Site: brandenburg
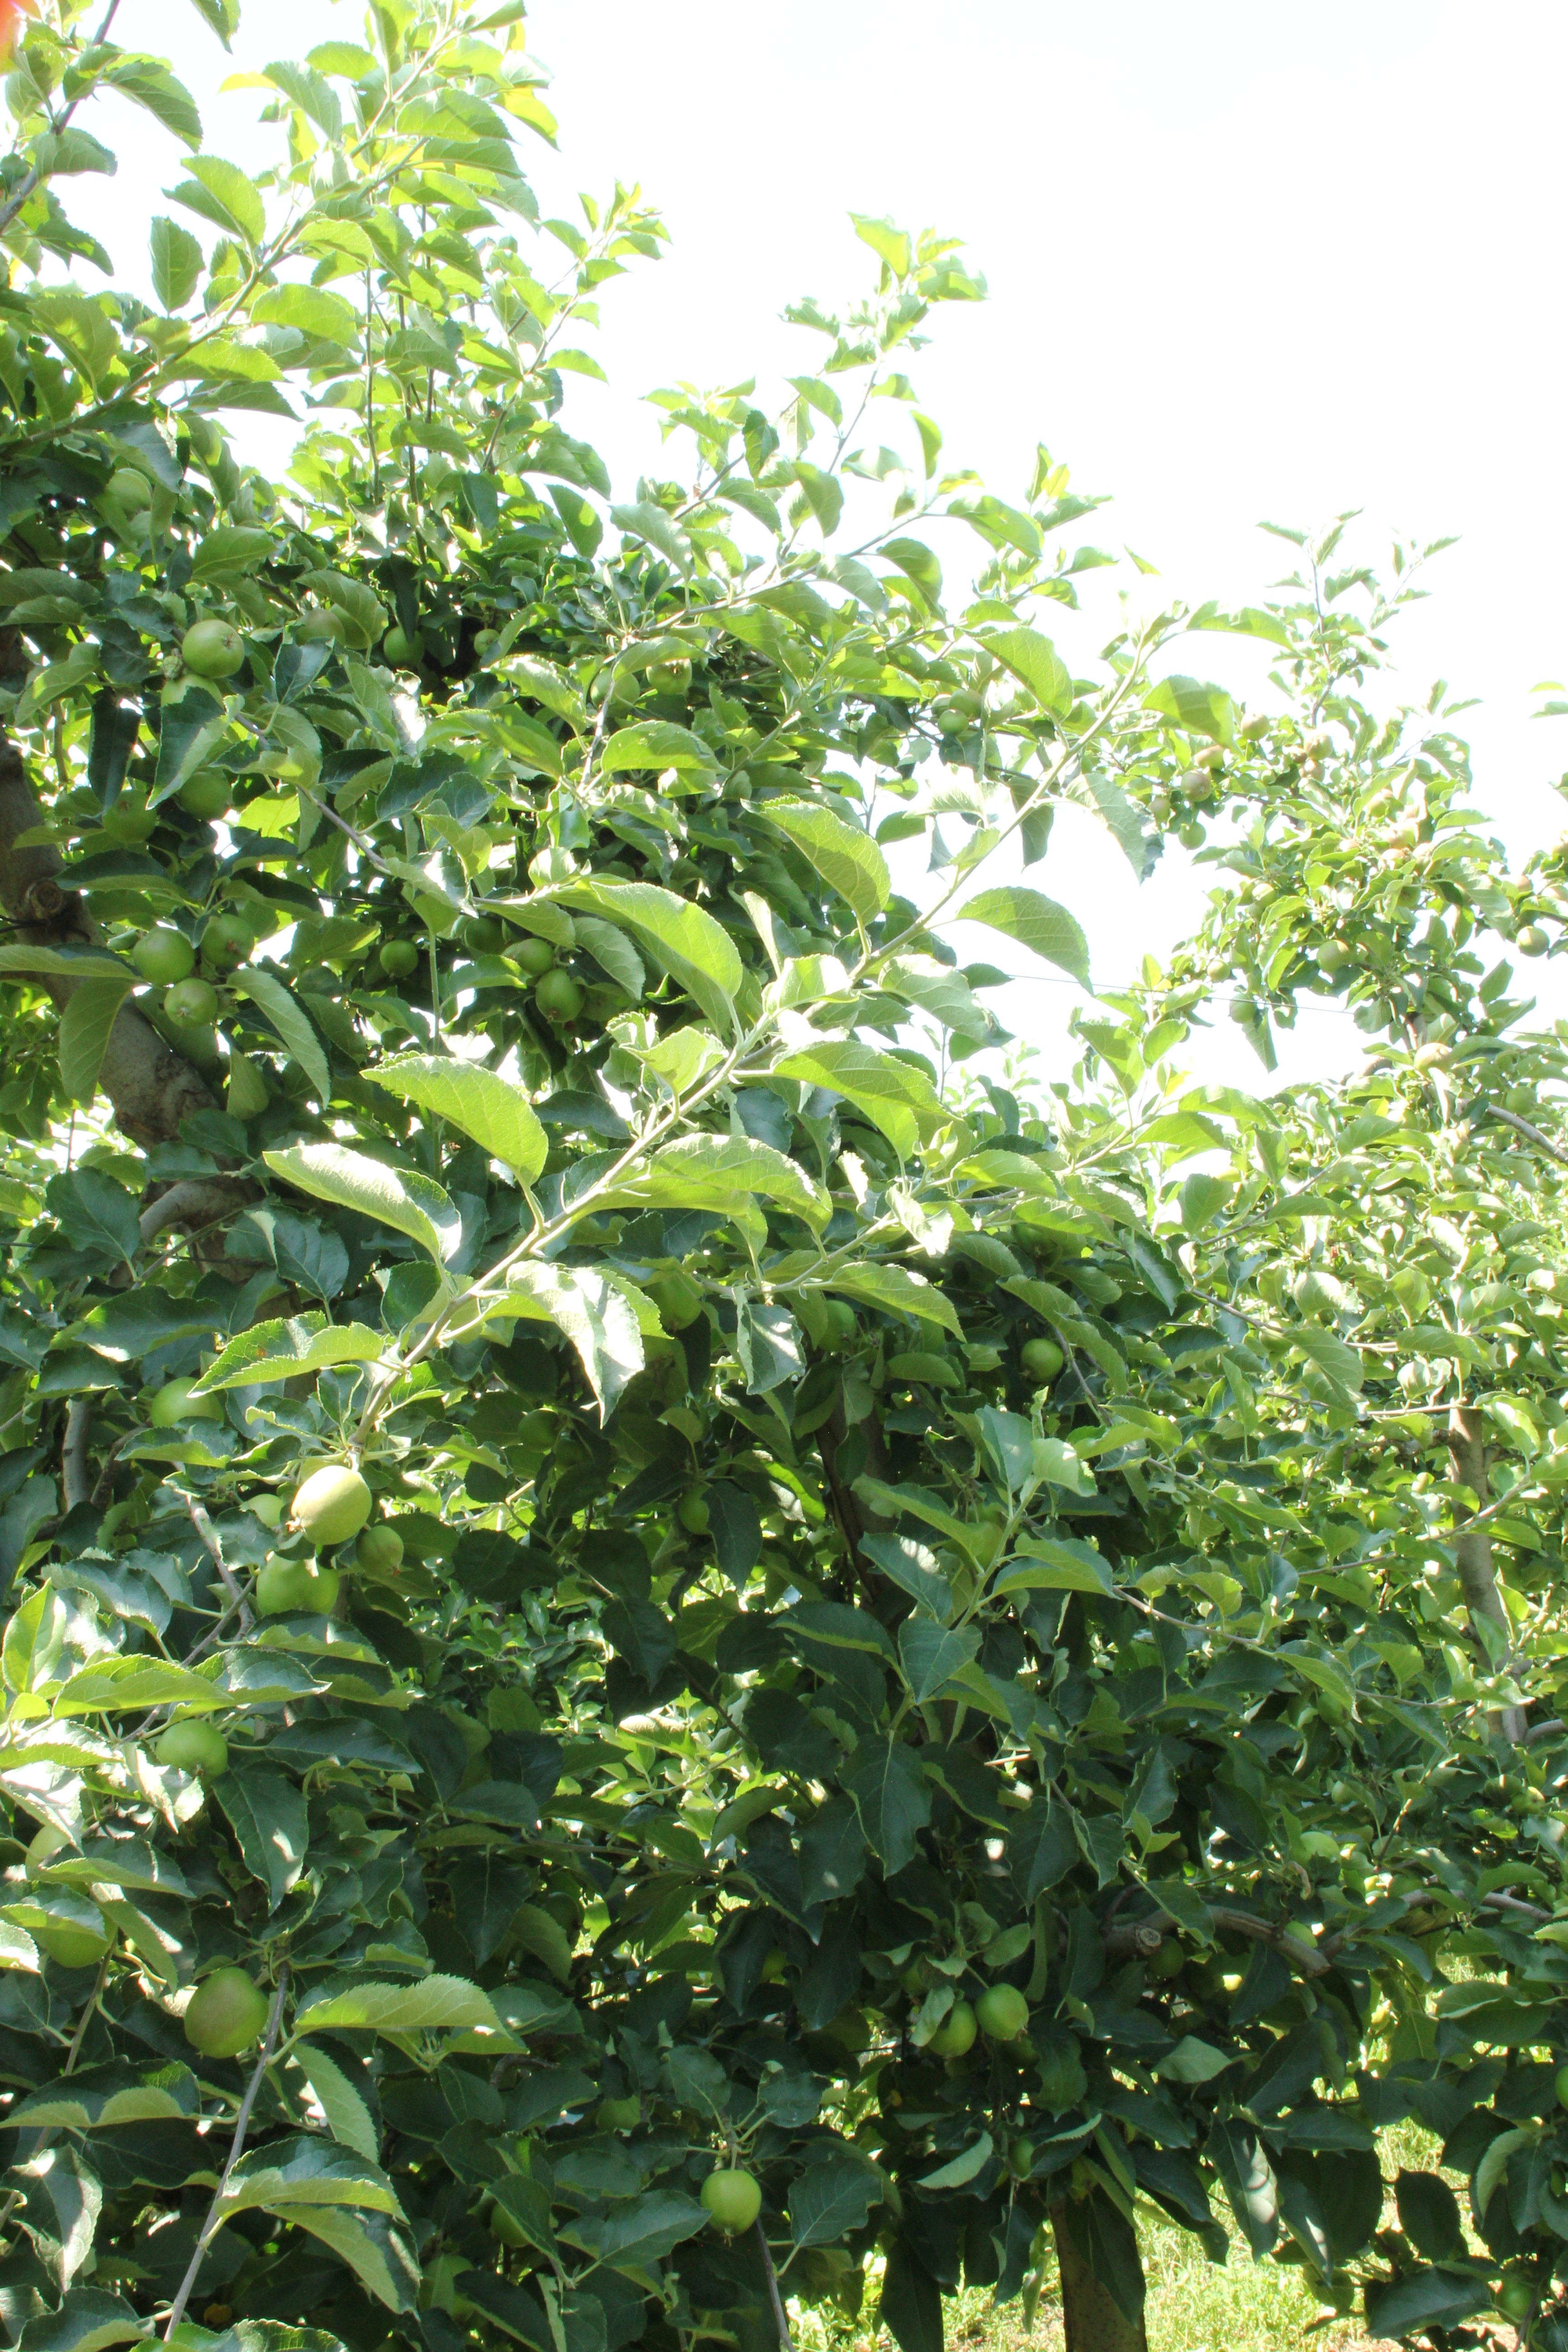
Growth stage (BBCH 74): Development of fruit